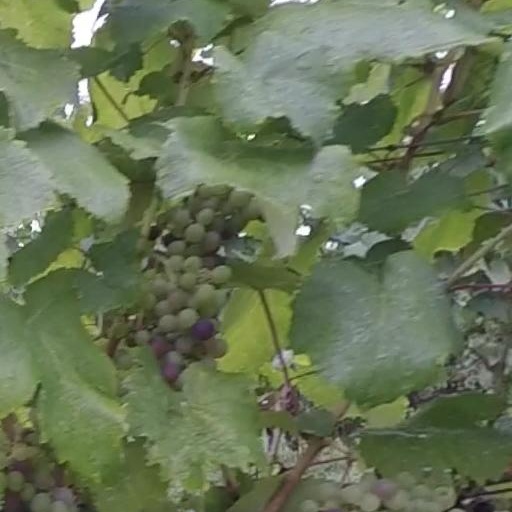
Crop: grape